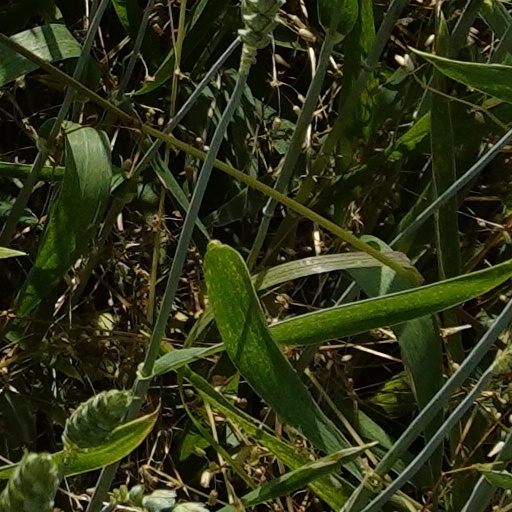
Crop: wheat